2014 CFU Women's Caribbean Cup

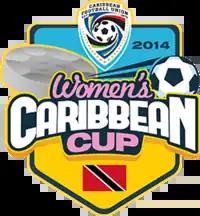
The official logo of the Women's Caribbean Cup

2014 Women's Caribbean Cup. Twenty nations entered the First Round in 5 groups, but three withdrew before playing any match. The group winners and 2 best runners-up teams joined Trinidad and Tobago in the Second Round, split into 2 groups of 4. The Second Round group winners and runners-up qualified for the Championship. The Second Round group winners met for the Women's Caribbean Cup; the Second Round runners-up met for third place. Though announced as the inaugural edition, the Women's Caribbean Cup had been held once before in 2000. The tournament also served as a qualifier for the 2014 CONCACAF Women's Championship